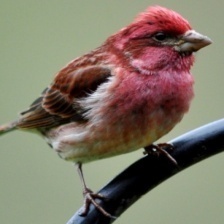
Species: PURPLE FINCH
Scientific name: HAEMORHOUS PURPUREUS
ImageNet parent category: house_finch